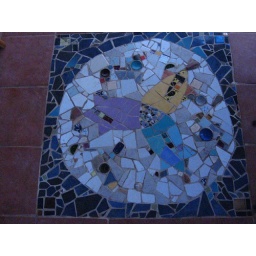
The floor mosaic by the bar